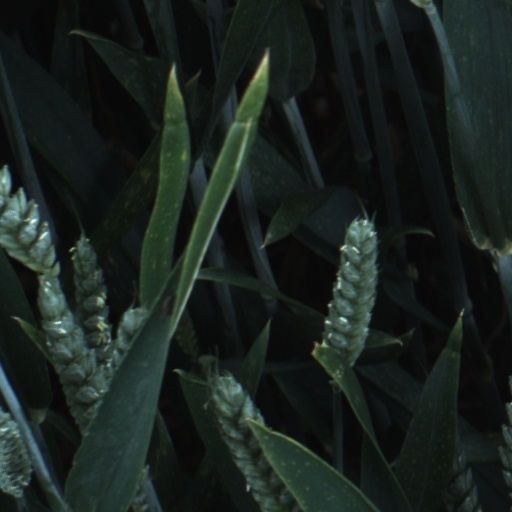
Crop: wheat